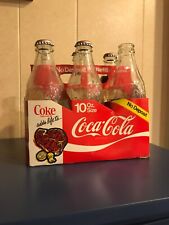
Label: glass